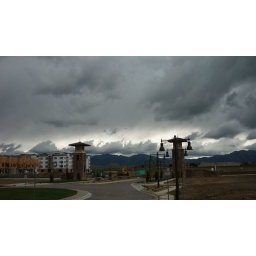
I like the formation of the lifting clouds over the mountaintops with the band of white before more gray badness rolls in.